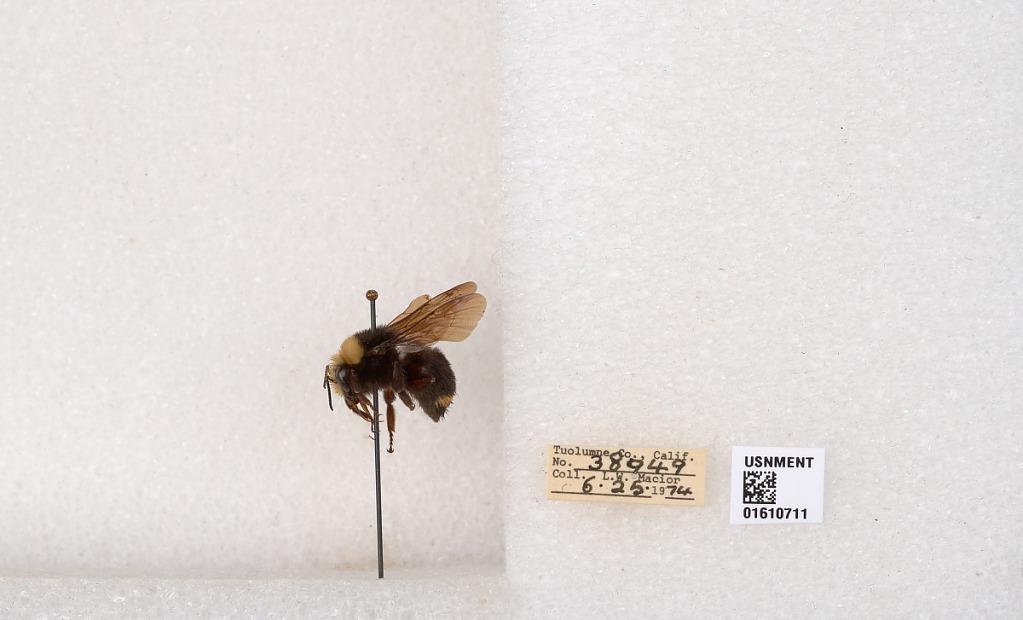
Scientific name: Bombus (Pyrobombus) vosnesenskii Radoszkowski
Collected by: L. Macior
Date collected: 1974-6-25
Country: United States
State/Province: California
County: Tuolumne
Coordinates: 37.9712, -120.228